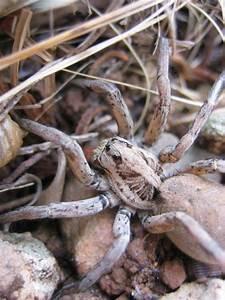
spider